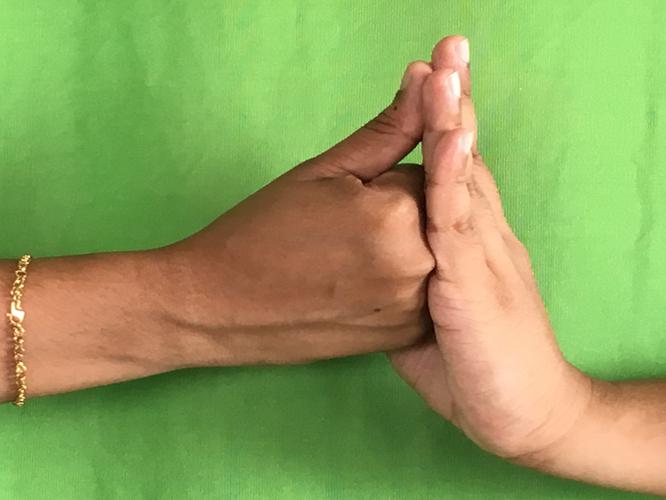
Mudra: Shanka
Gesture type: double_hand